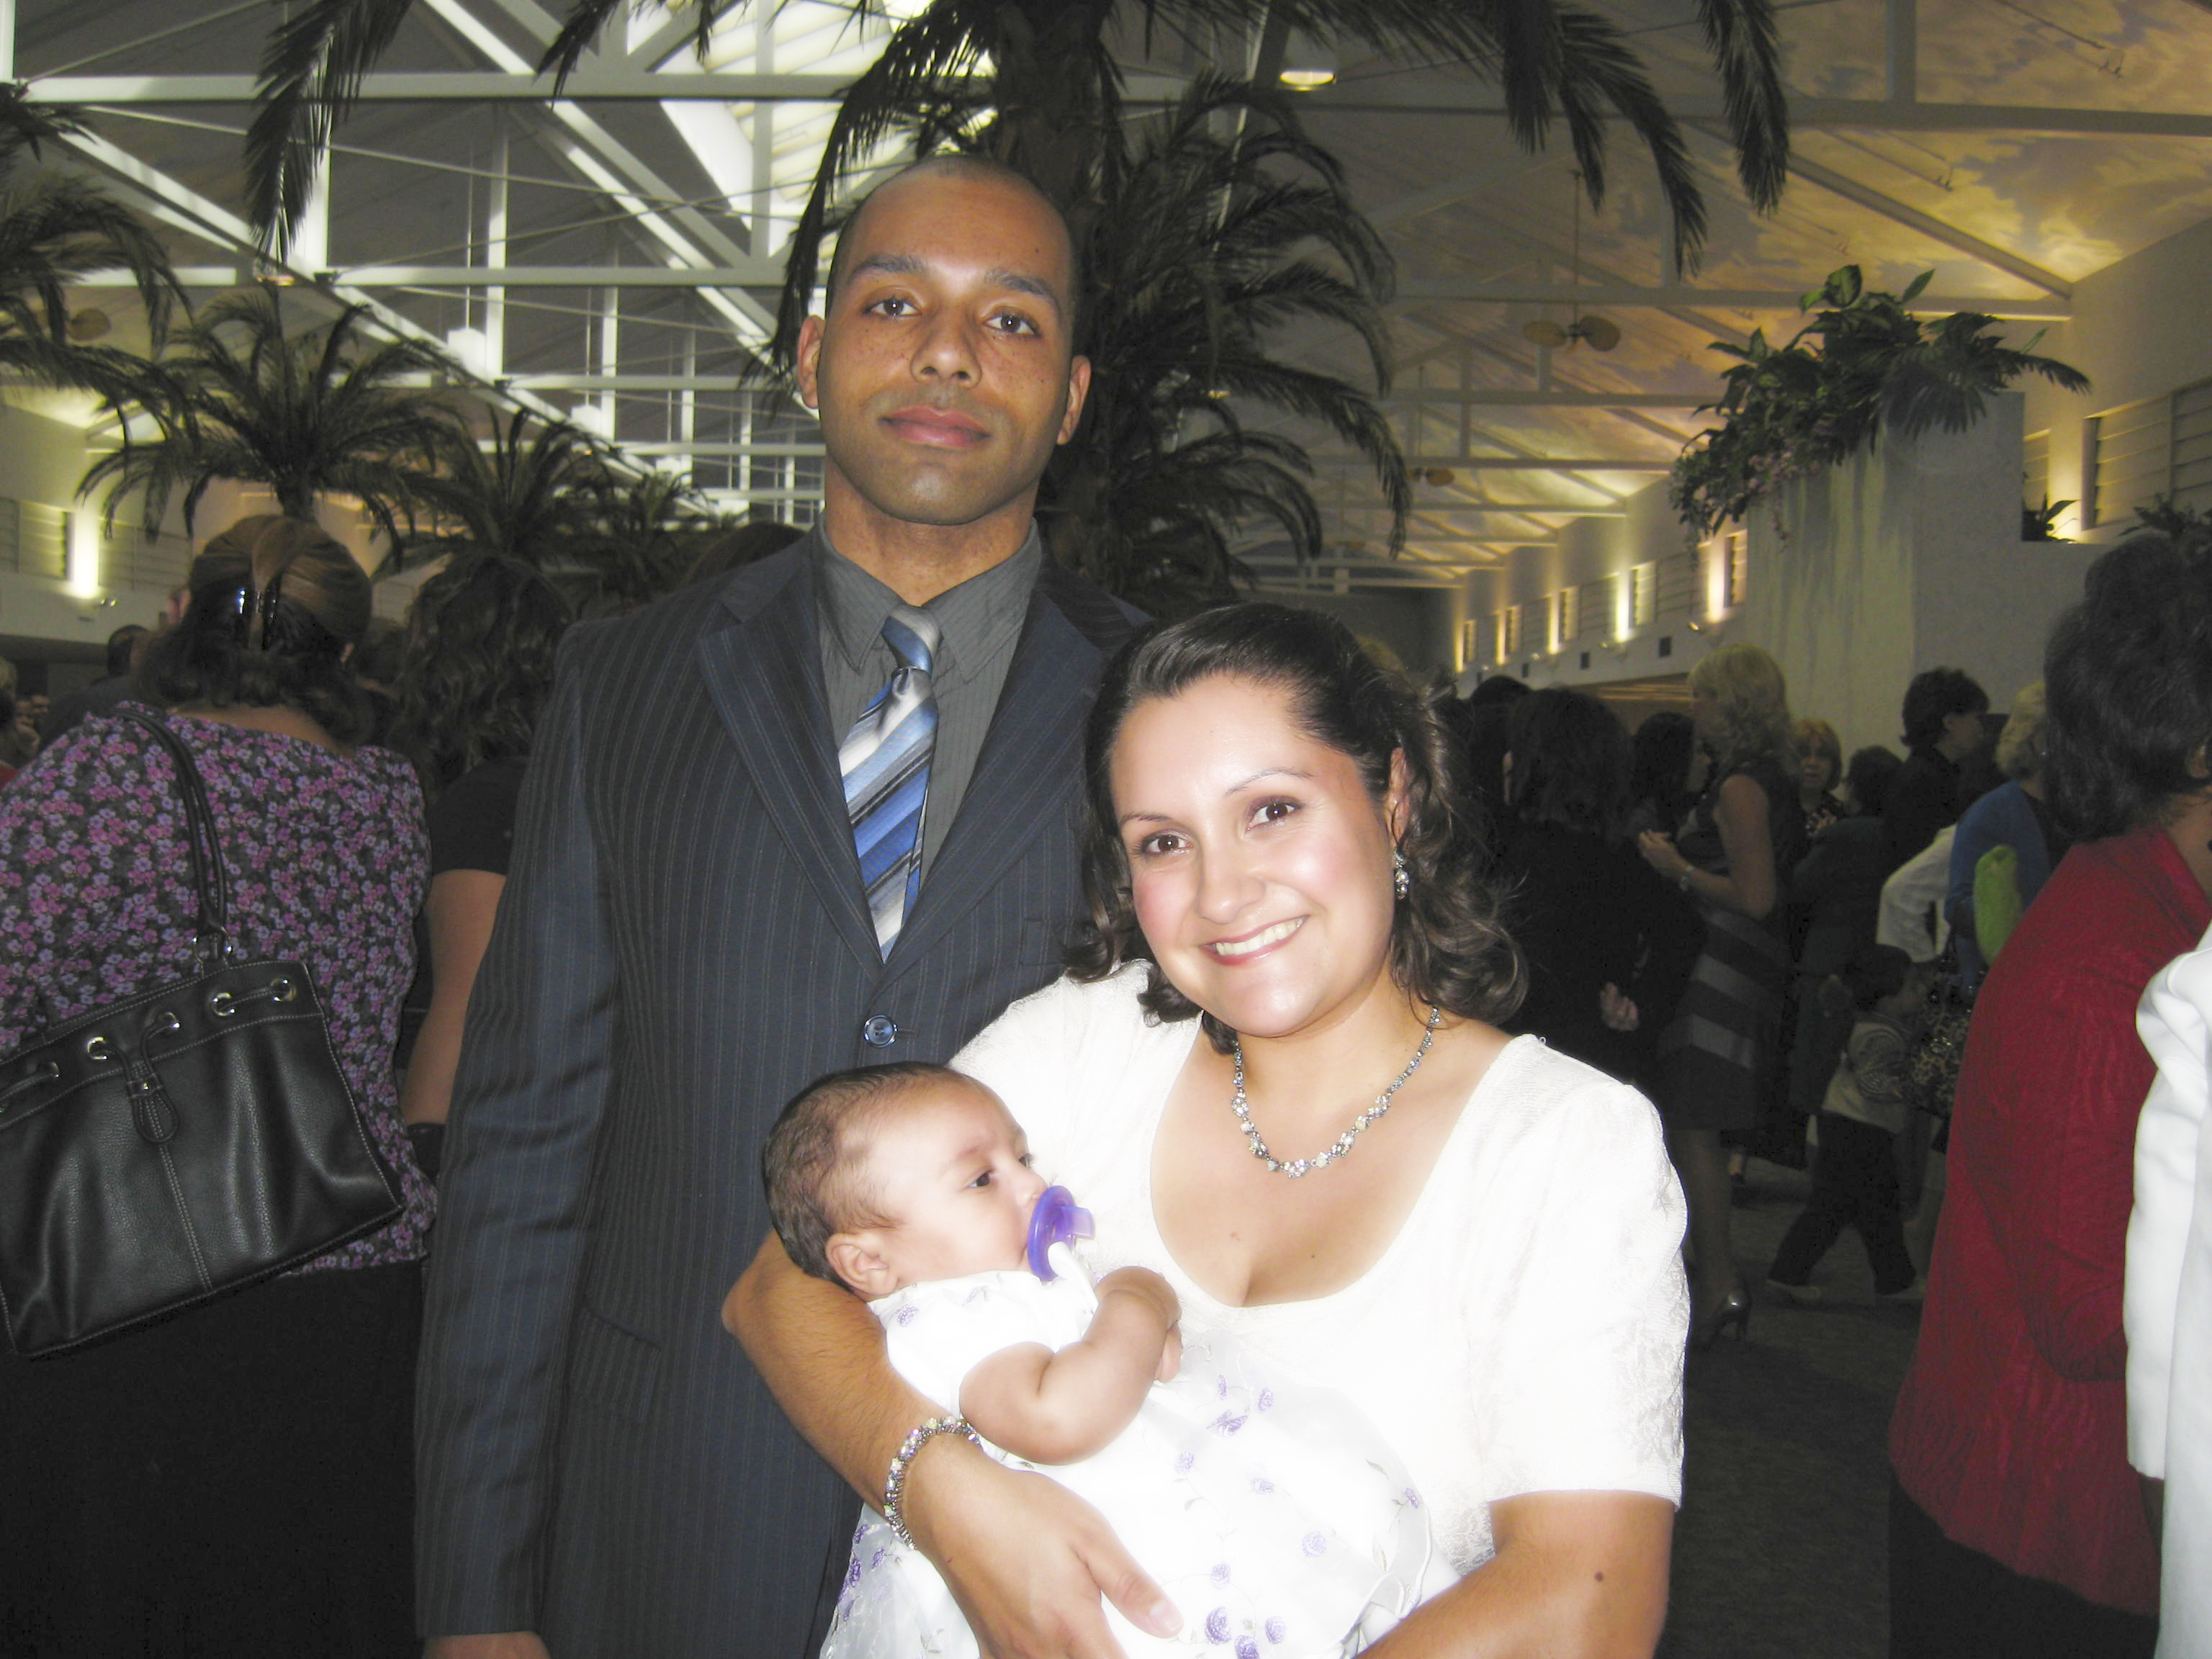
people, hall, wedding, marriage, baby, family, ceremony, creativecommons, happy, infant, assembly, event, 2010, ritual, witness, jehovah, mira, loma, wedding reception